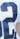
Number: 2